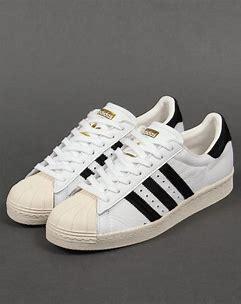
Brand: Adidas
Model: Superstar 80S